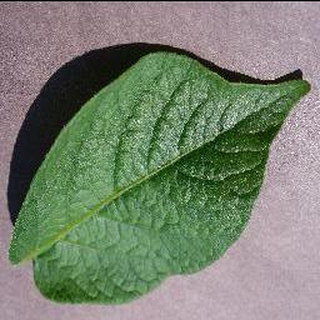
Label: healthy_potato